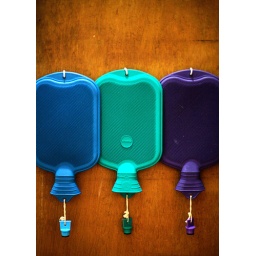
The hotter weather is here, and the hot water bottles are back in the cupboard.